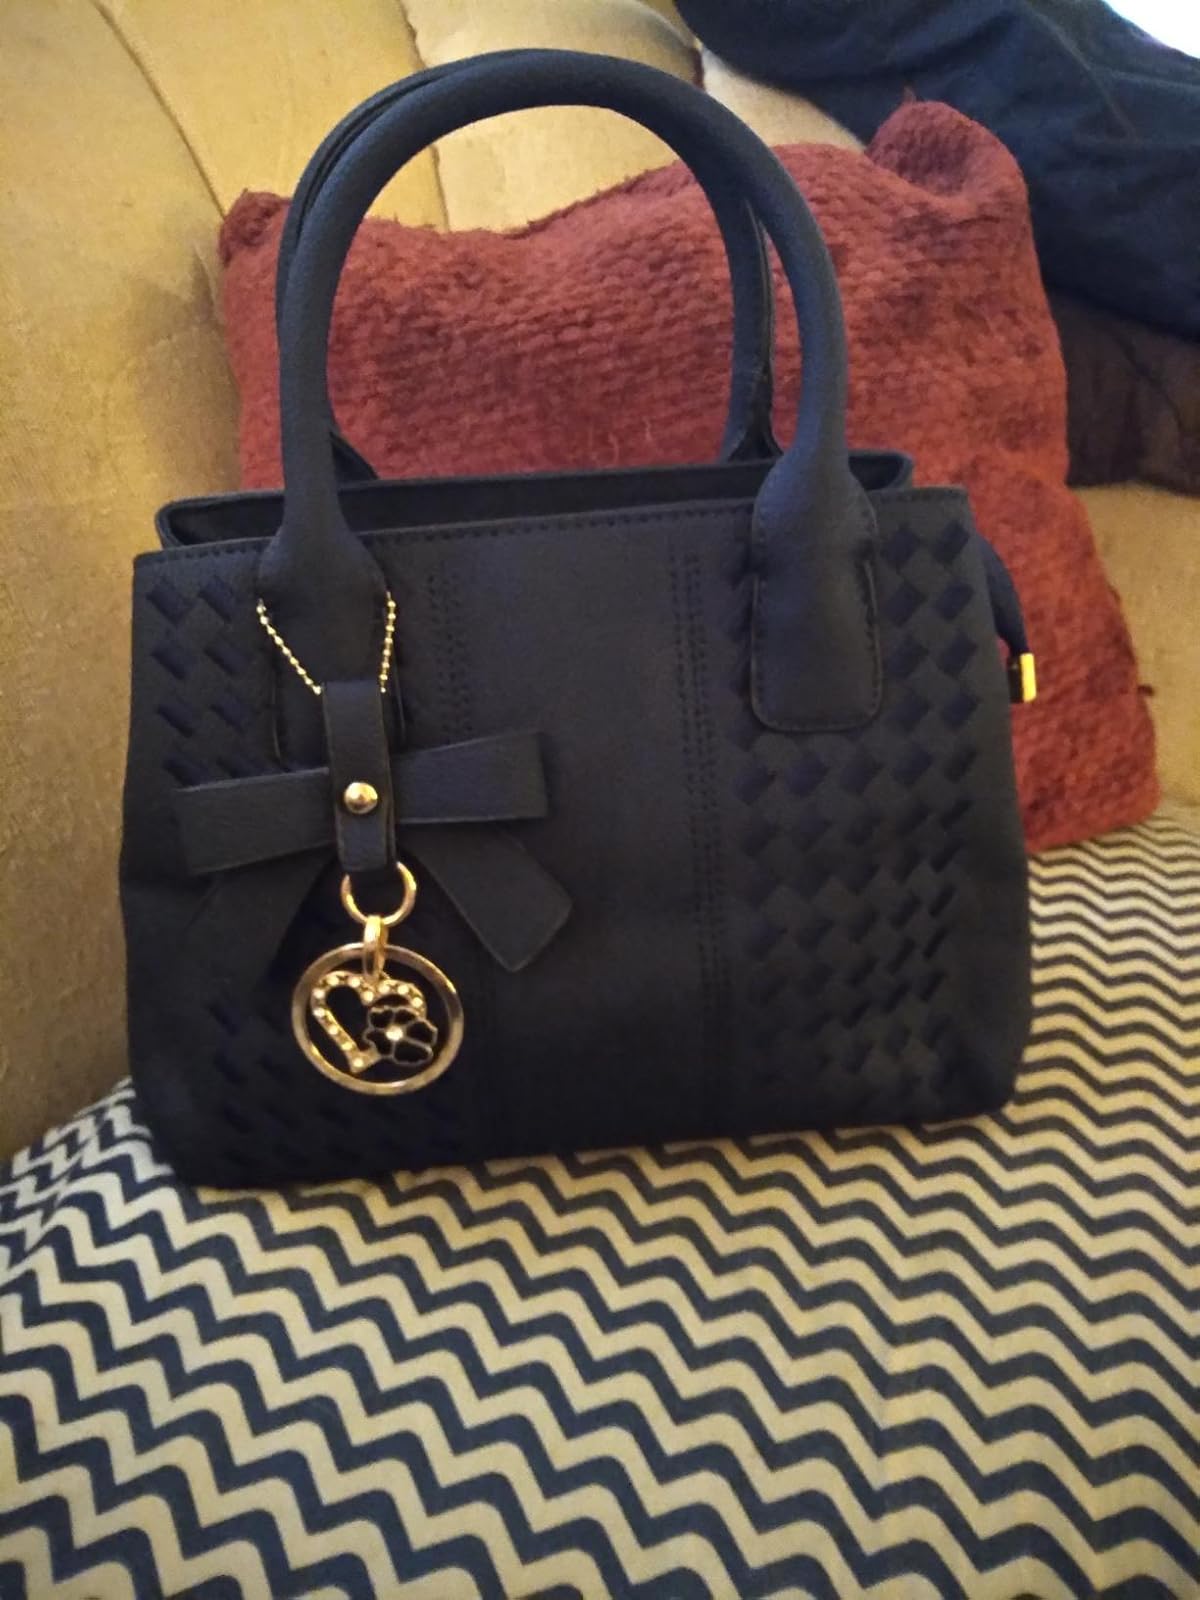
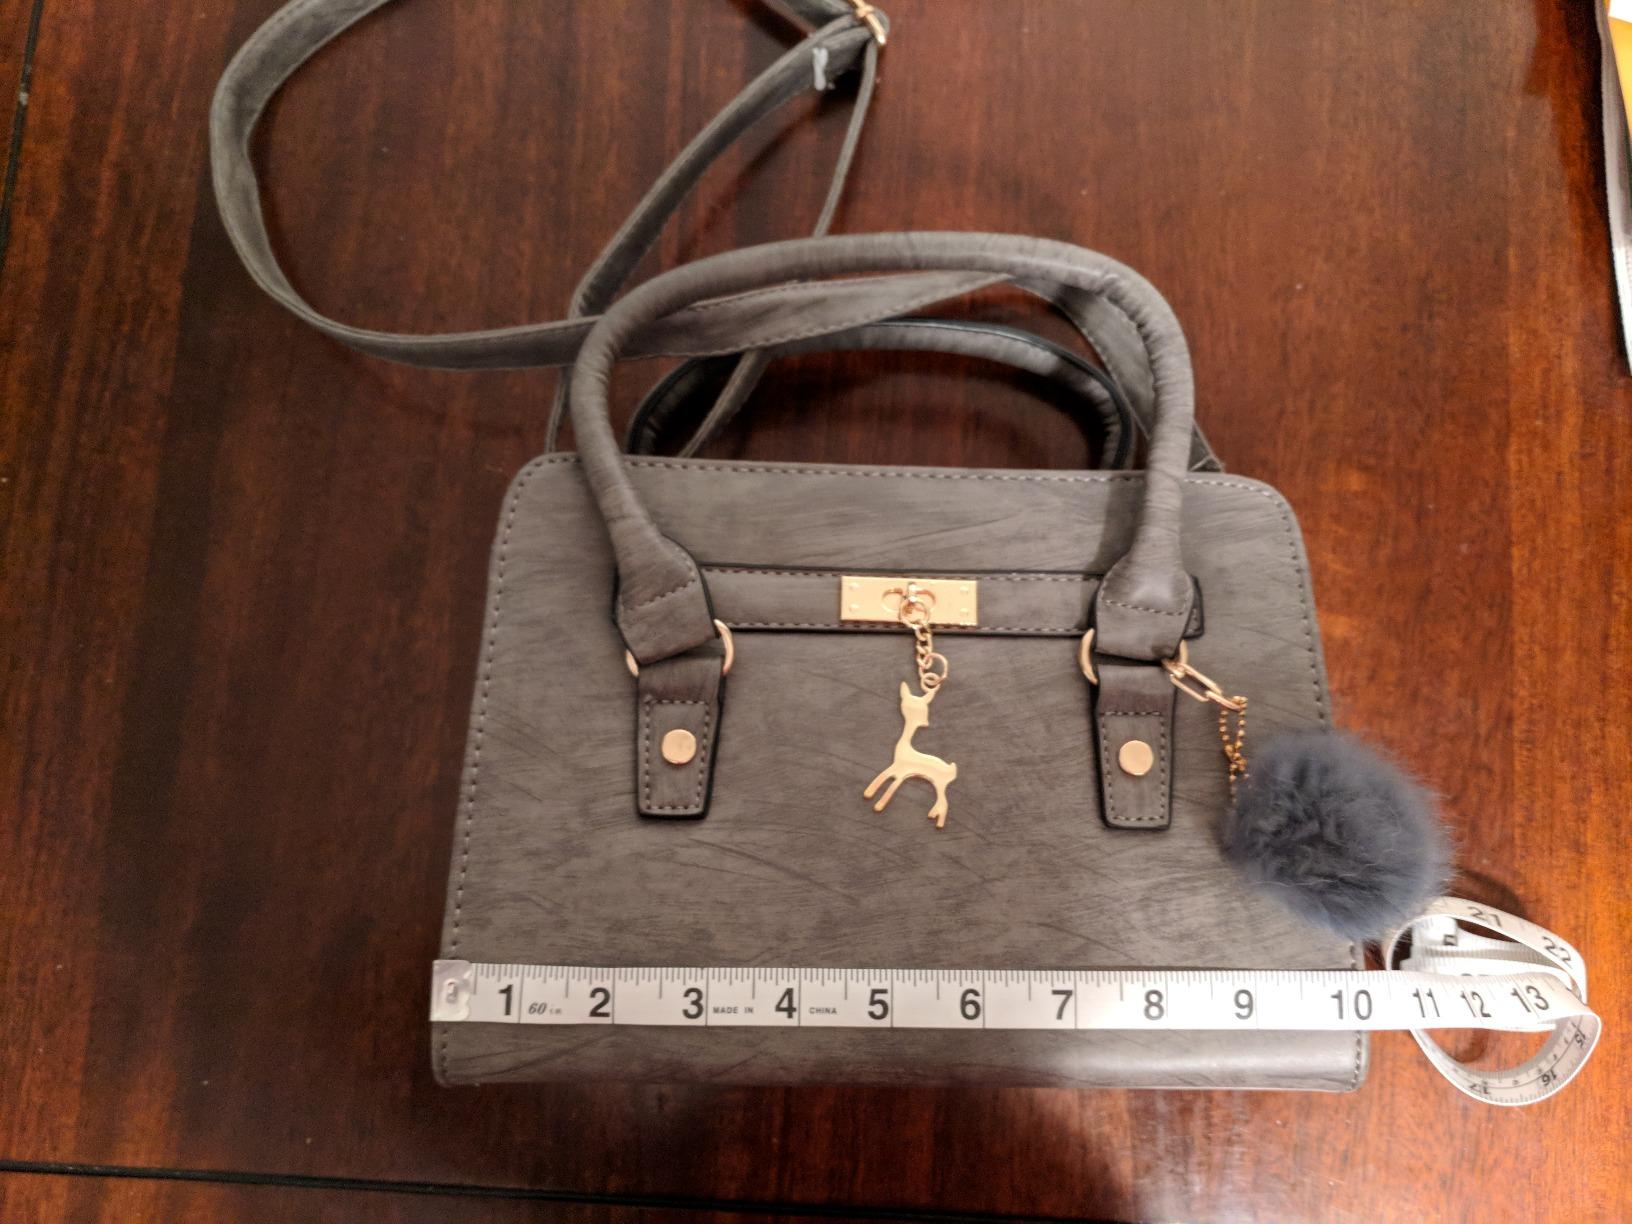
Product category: accessories_handbag
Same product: no